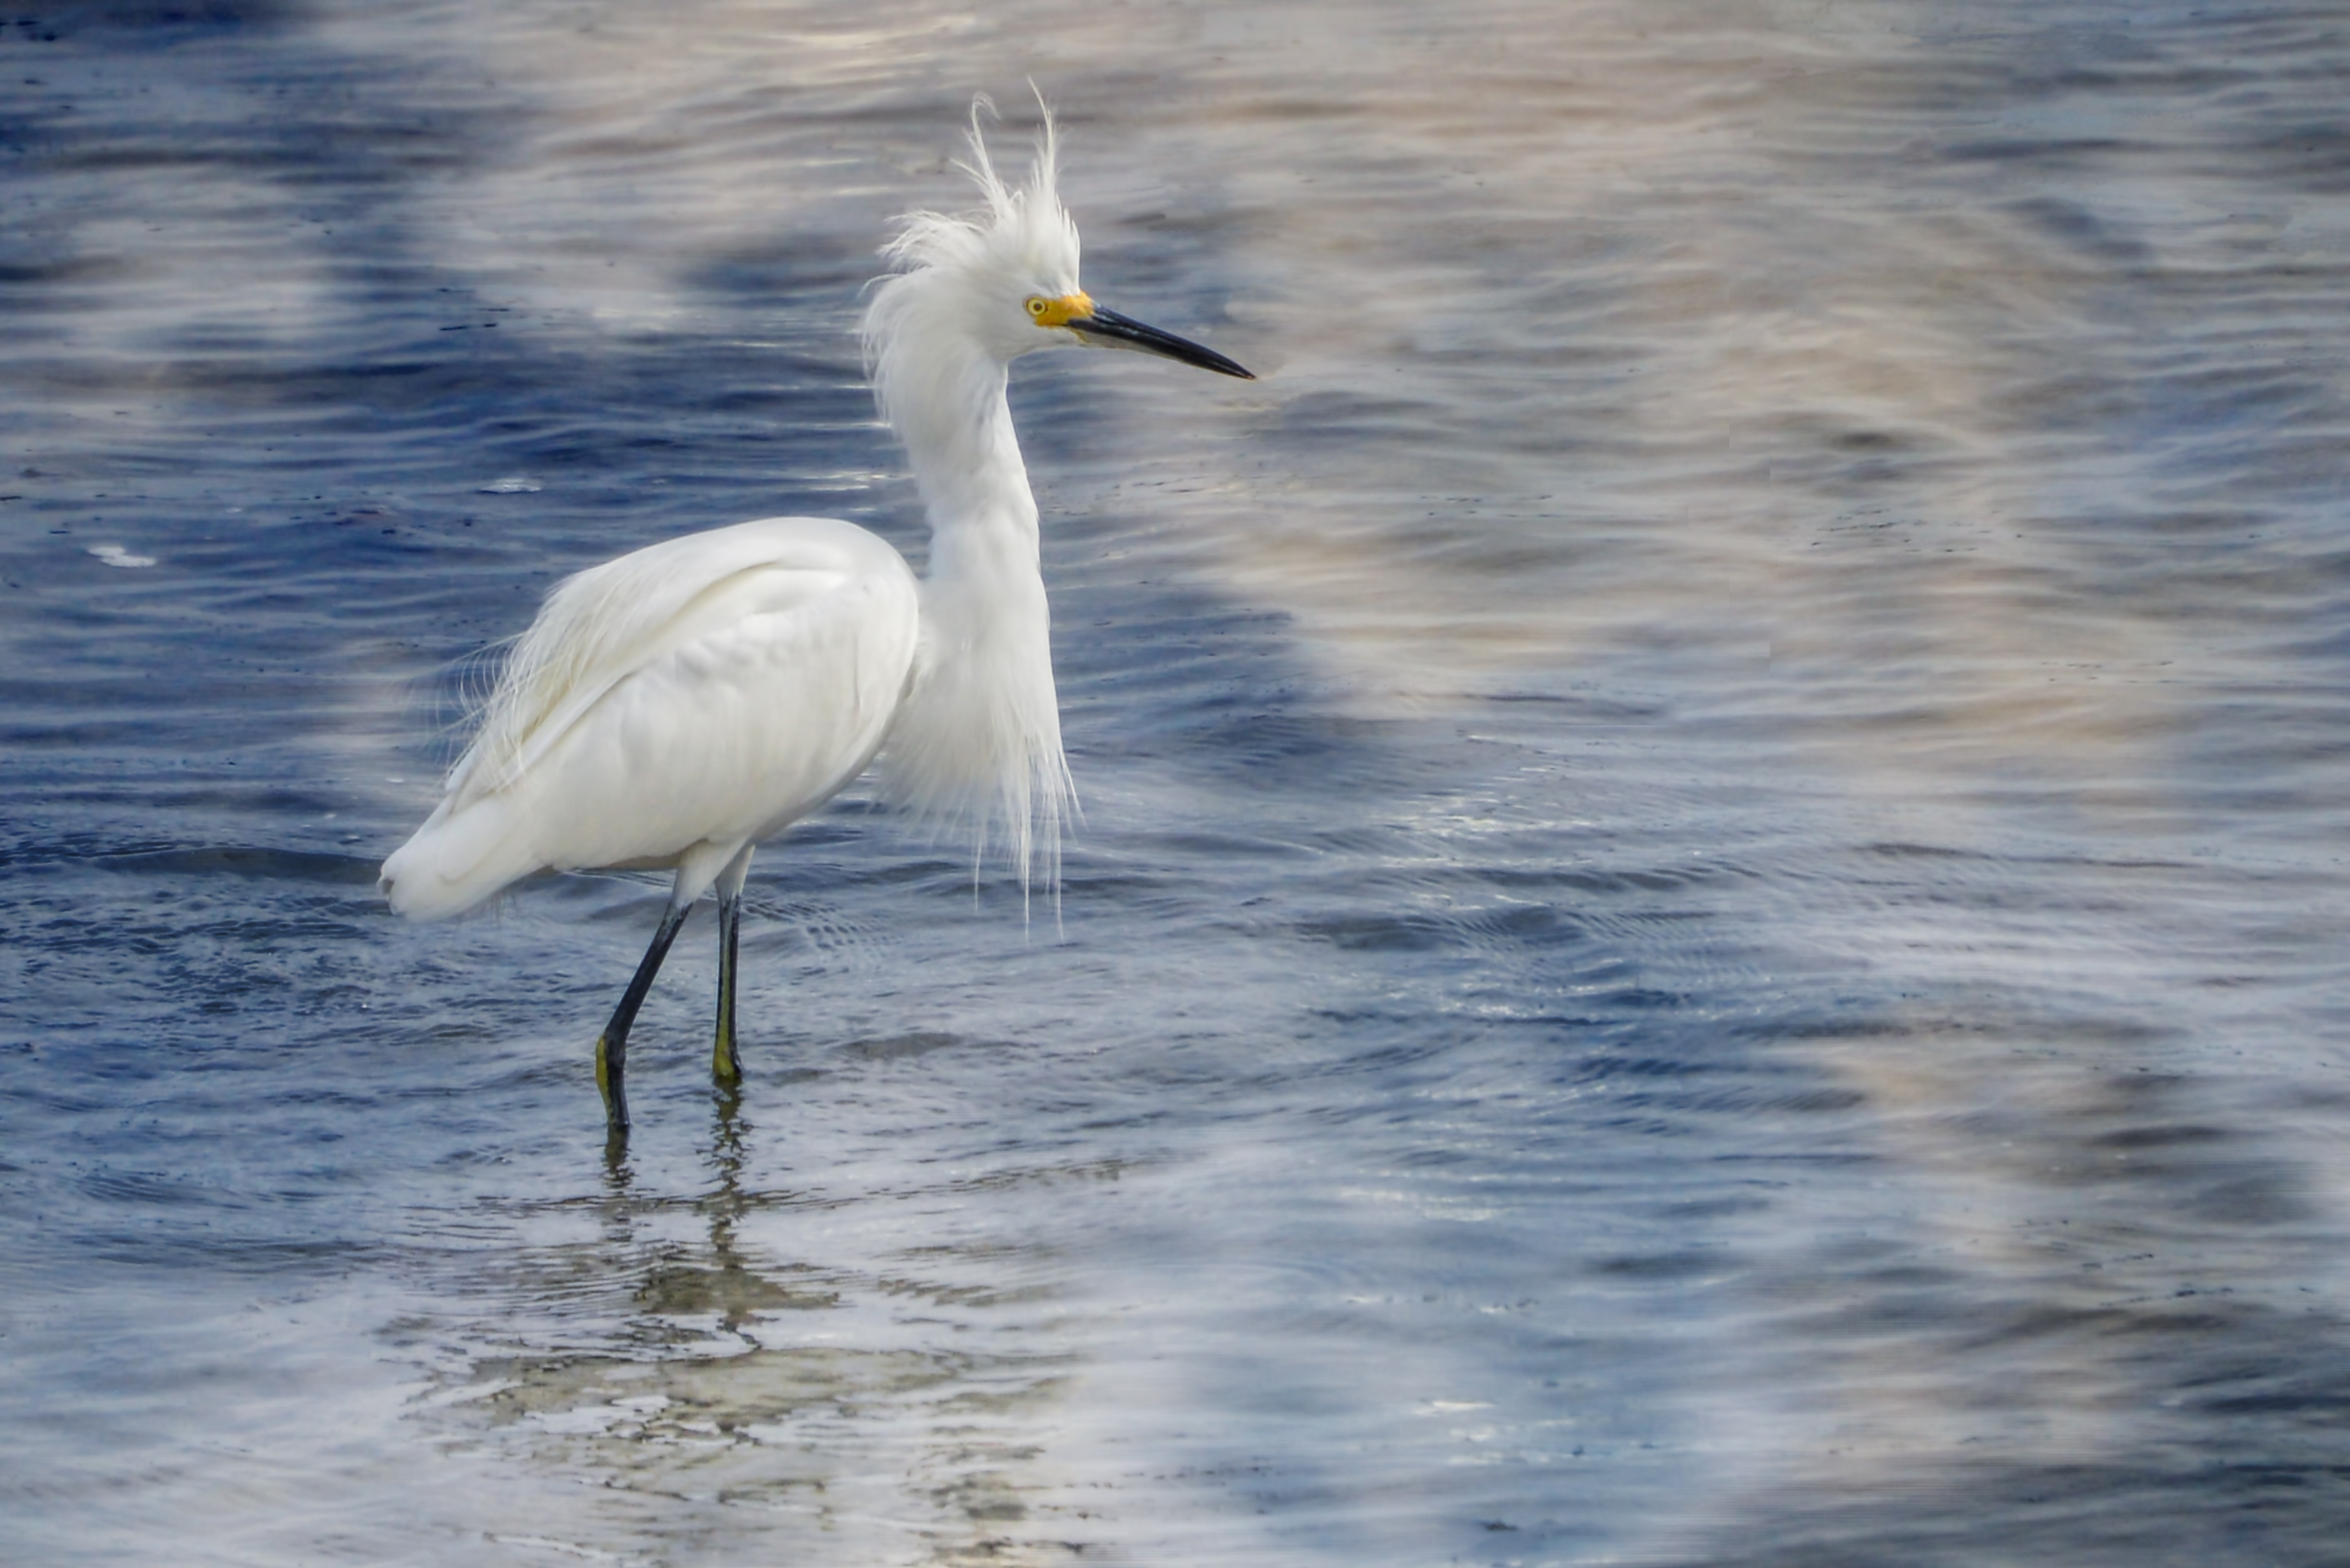
water, nature, bird, wing, white, shore, animal, wildlife, reflection, beak, avian, fauna, birds, feathers, wings, wetland, vertebrate, reflections, birdwatching, egret, heron, florida, tidal, graceful, great egret, snowy egret, coastal bird, gulf coast of florida